Ahmad Shah Massoud

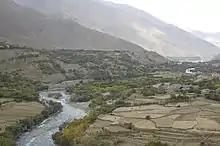
View of Panjshir Valley from Massoud's Tomb

Ahmad Shah Massoud was born in 1953 in the small village of Jangalak, Bazarak in the Panjshir Valley (now administered as part of the Panjshir Province), to a well-to-do family native to the Panjshir Valley. Massoud's name at birth was 'Ahmad Shah' after King Ahamad Shah Durrani, founder of the modern, unified state of Afghanistan, later taking the name 'Massoud' as a "nom de guerre" in 1974 when he joined the resistance movement against the forces of Daoud Khan. Massoud's father, Dost Mohammad, was a colonel in the Royal Afghan Army; his mother, Bibi Khorshid has been described as a "modern-minded" woman who taught herself to read and write determined to educate her daughters no less than her sons.